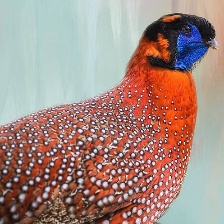
Species: SATYR TRAGOPAN
Scientific name: TRAGOPAN SATYRA